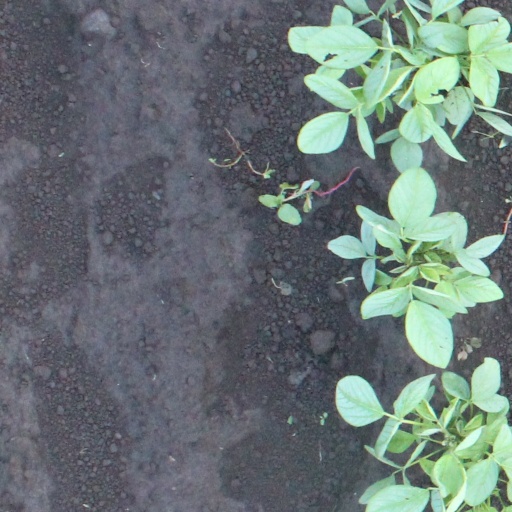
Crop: soybean